Chicha morada

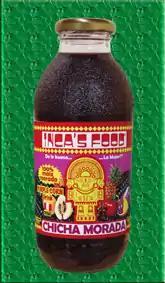
Large-scale manufactured chicha morada

Nowadays, chicha morada is consumed in three ways: A traditional homemade preparation, a pre-manufactured product or a manufactured product.